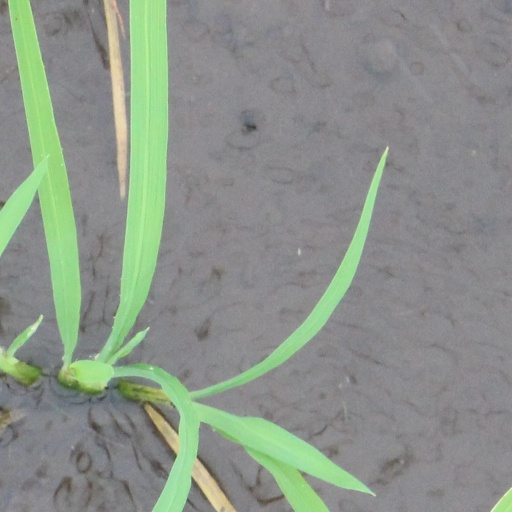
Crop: rice